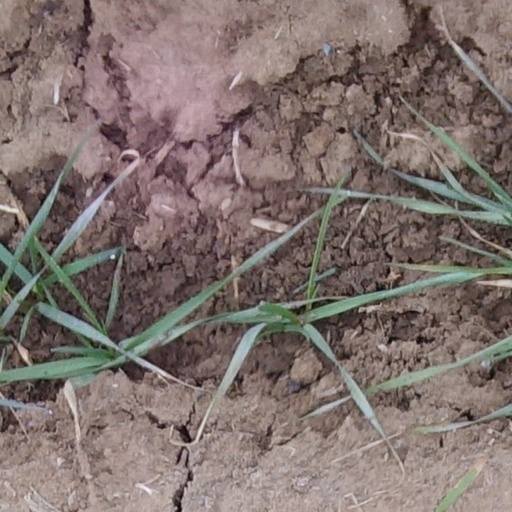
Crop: wheat